Inverloch, Victoria

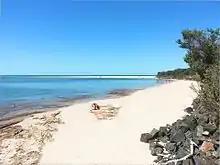
Western Beach (38), Anderson.

The Bunurong aboriginal people were custodians of this stretch of coast for thousands of years prior to settlement by Europeans.